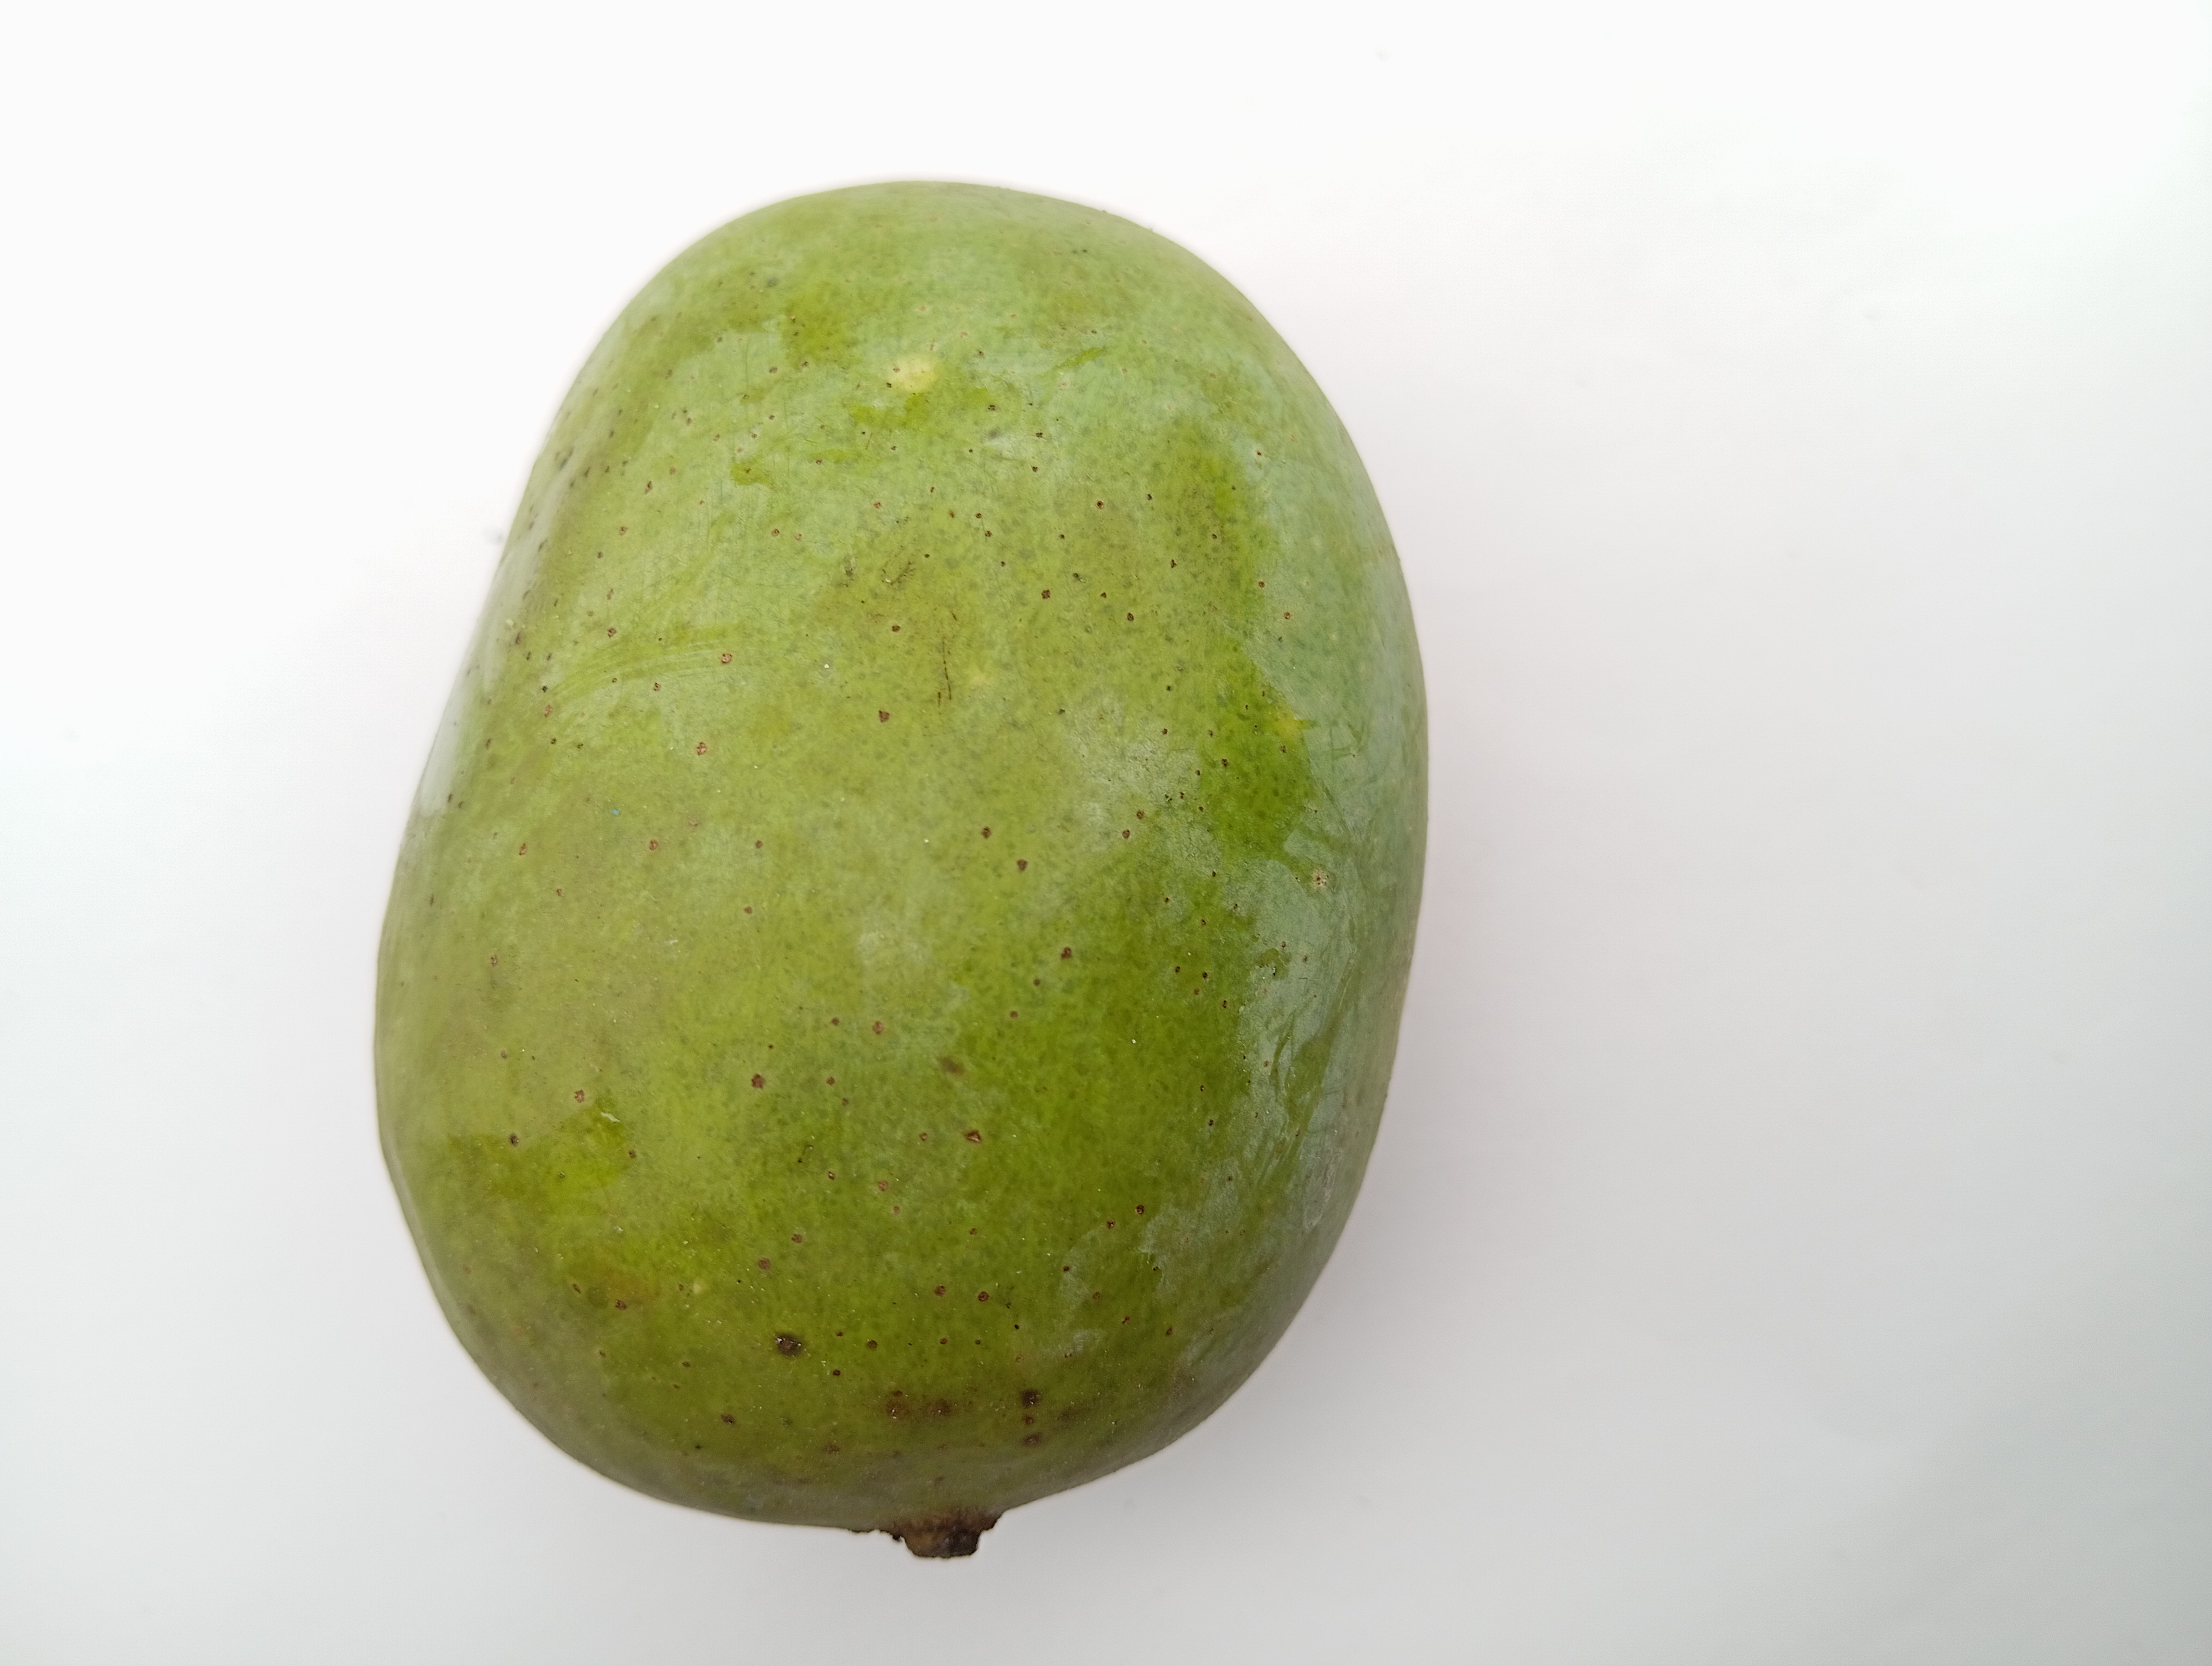
Mango variety: Langra